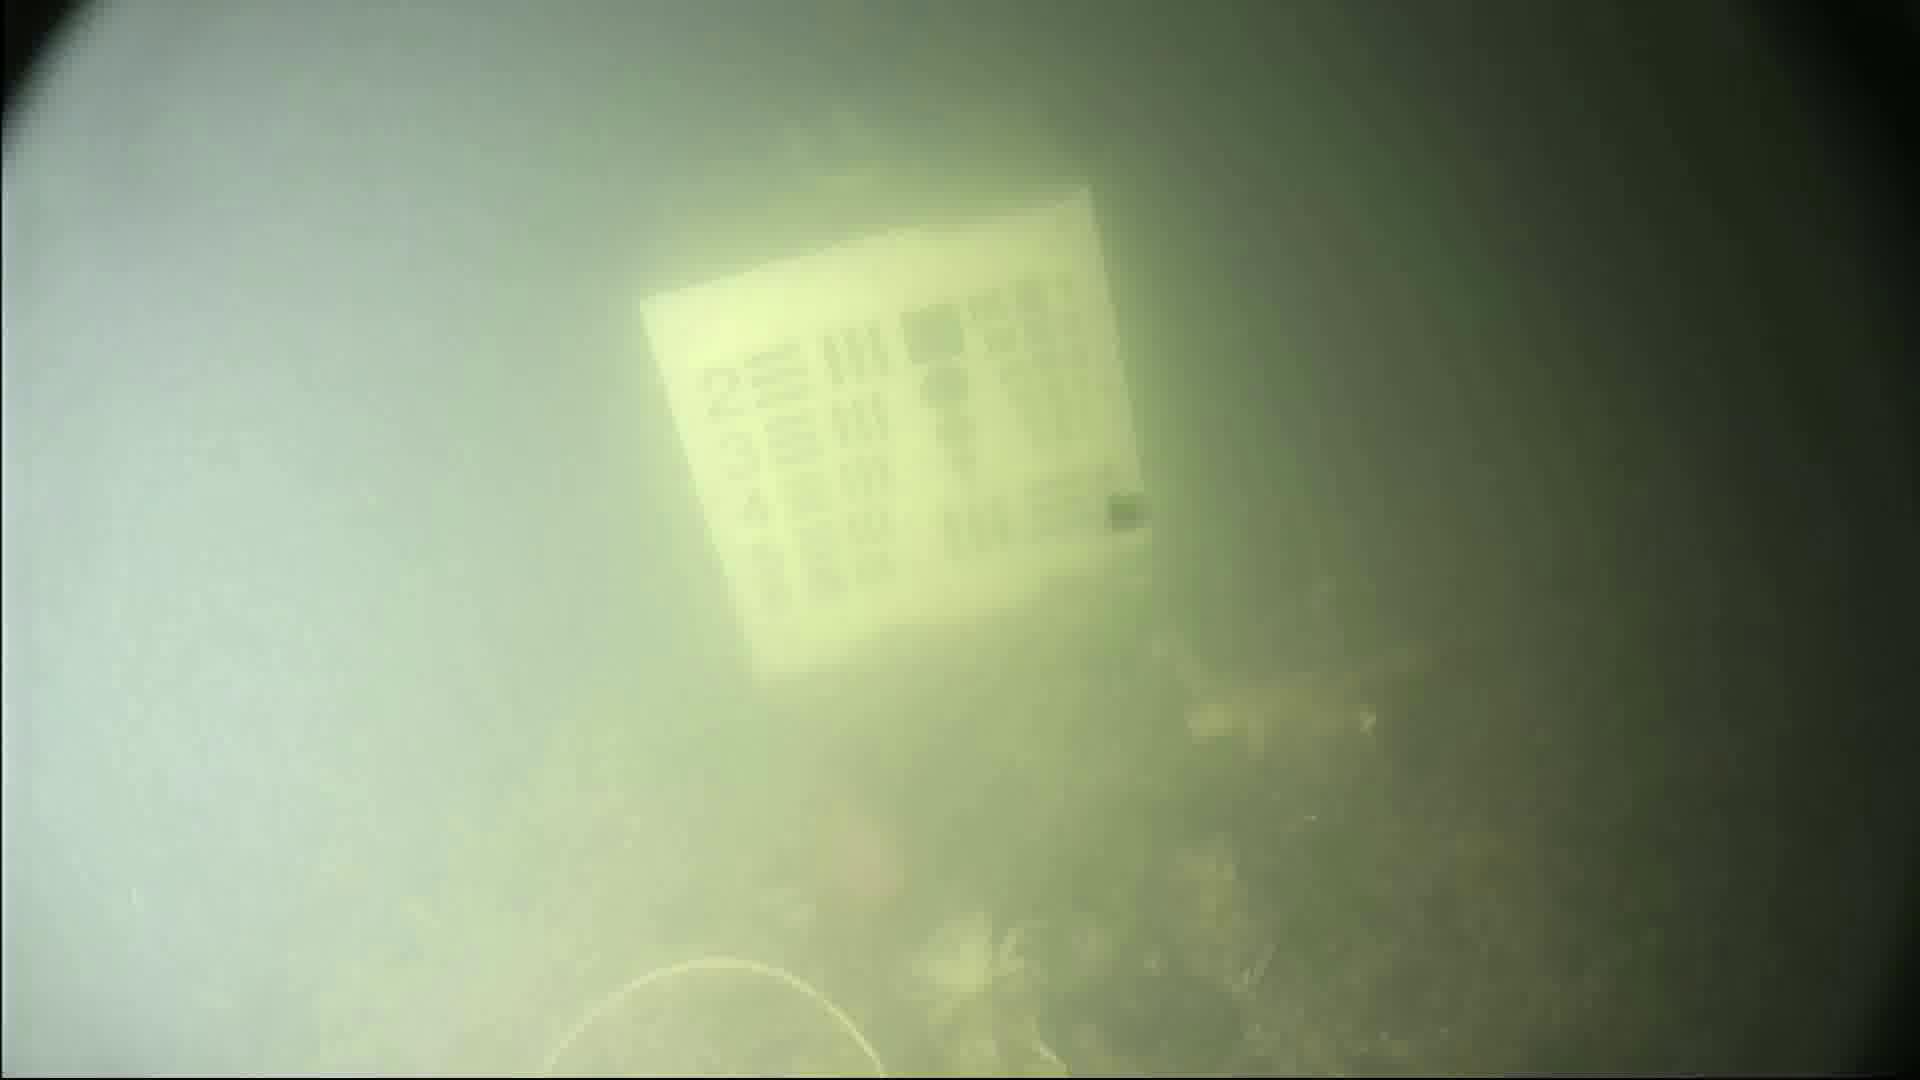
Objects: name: crab
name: fish